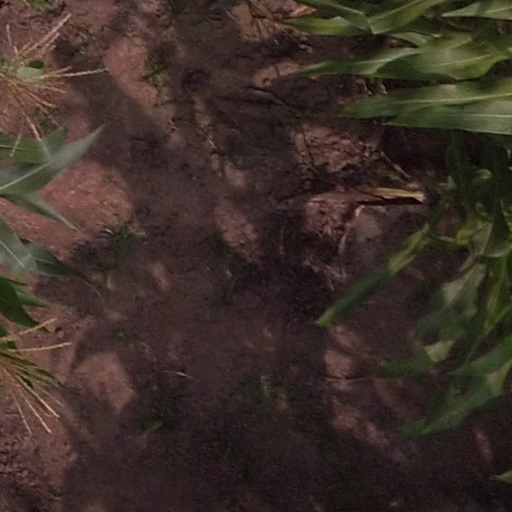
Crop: maize; corn